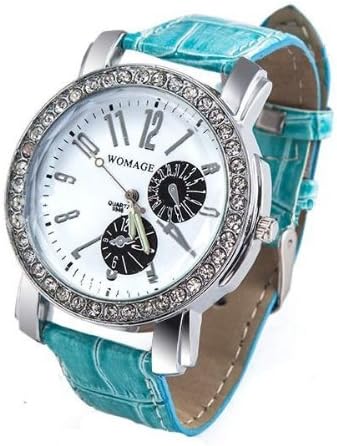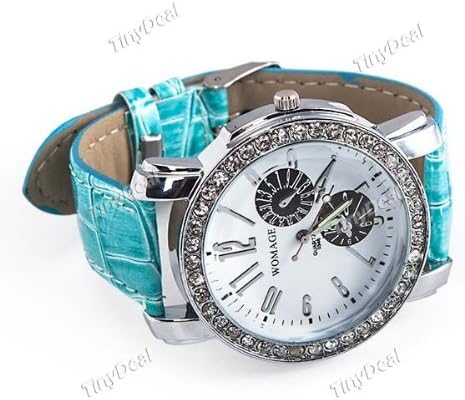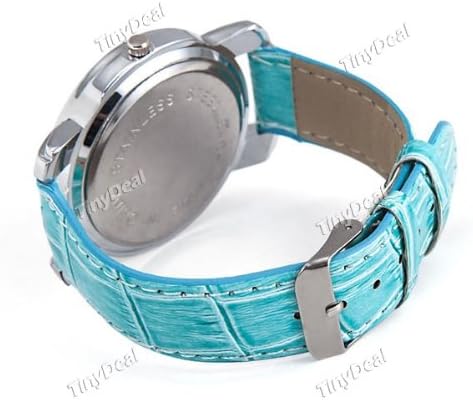
Elegant Bracelet Fashionable Quartz Lady Watch with Shining Rhinestone around Dial& Blue Faux Leather Strap SW28-9346
Category: AMAZON FASHION
Elegant and fashionable design with an exquisite appearance Band Size (Length x Width): 233 x 18 mm Case Size: 40 x 40 x 9 mm Band Material: Faux leather Case Material: Alloy in front, stainless steel at back Color: Blue Weight: 51g
Features: Elegant and fashionable design with an exquisite appearance | Band Material: Faux leather | Case Material: Alloy in front, stainless steel at back | Band Size (Length x Width): 233 x 18 mm | Case Size: 40 x 40 x 9 mm